Answer in natural language. Considering the relative positions, is white color sperical shape office chair above or below blue rectangle wall decor? Choose between the following options: above or below
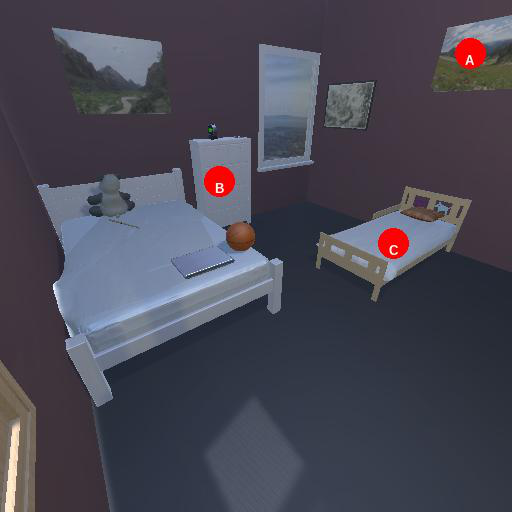
<answer>below</answer>